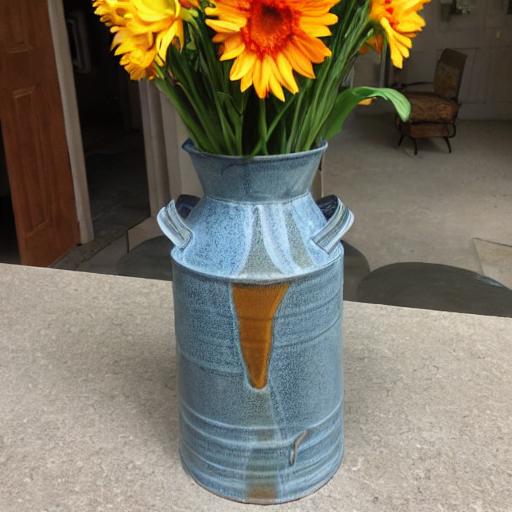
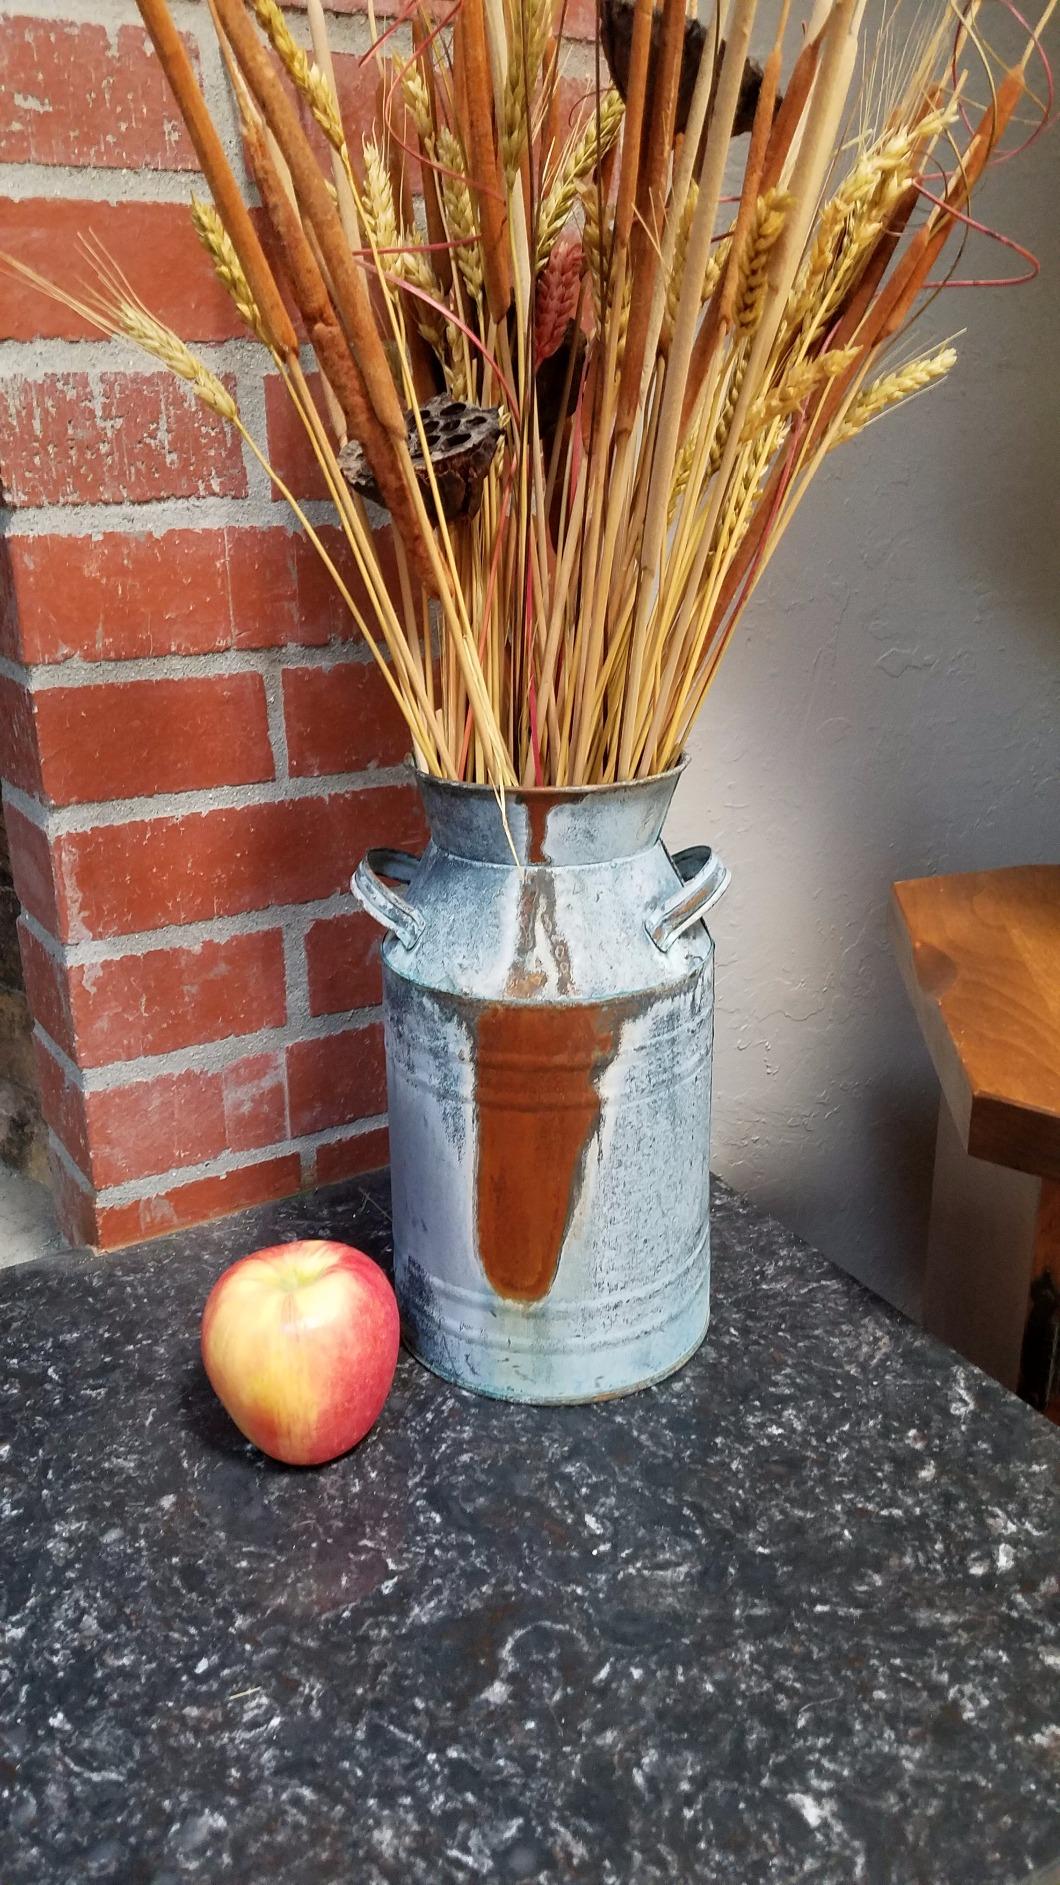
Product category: vase
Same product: no